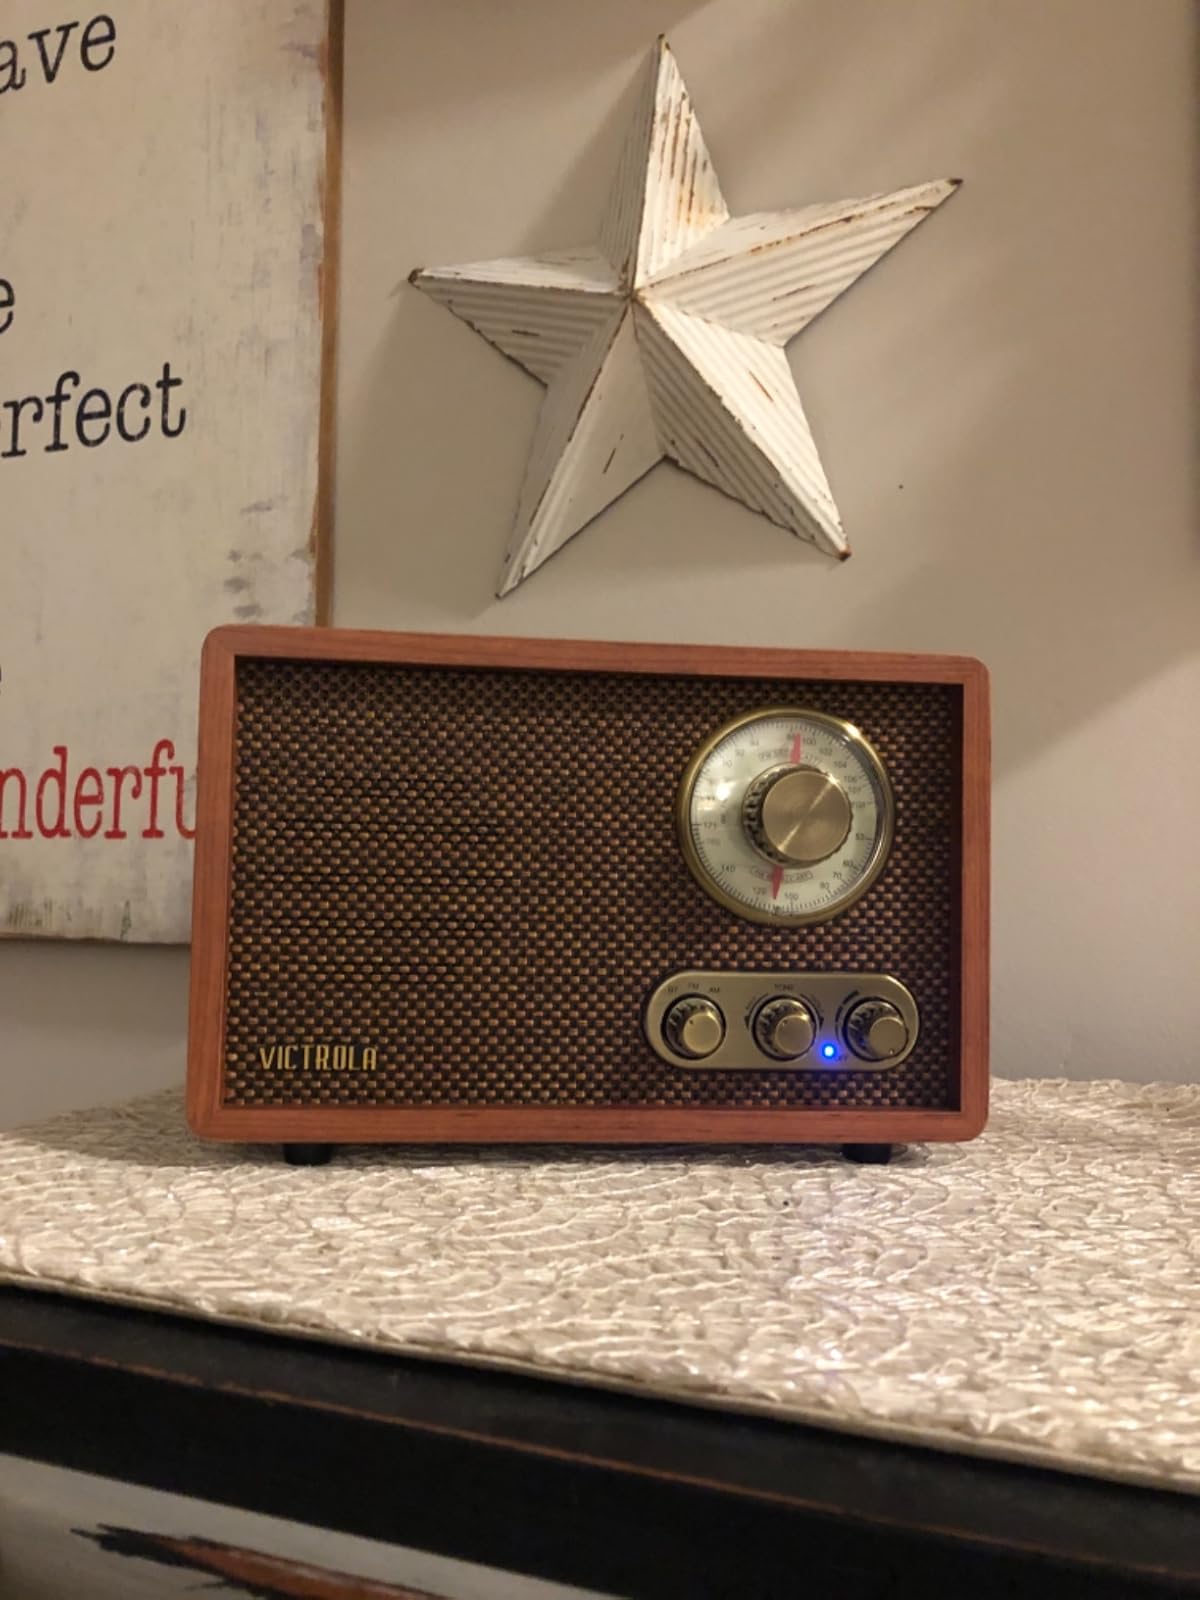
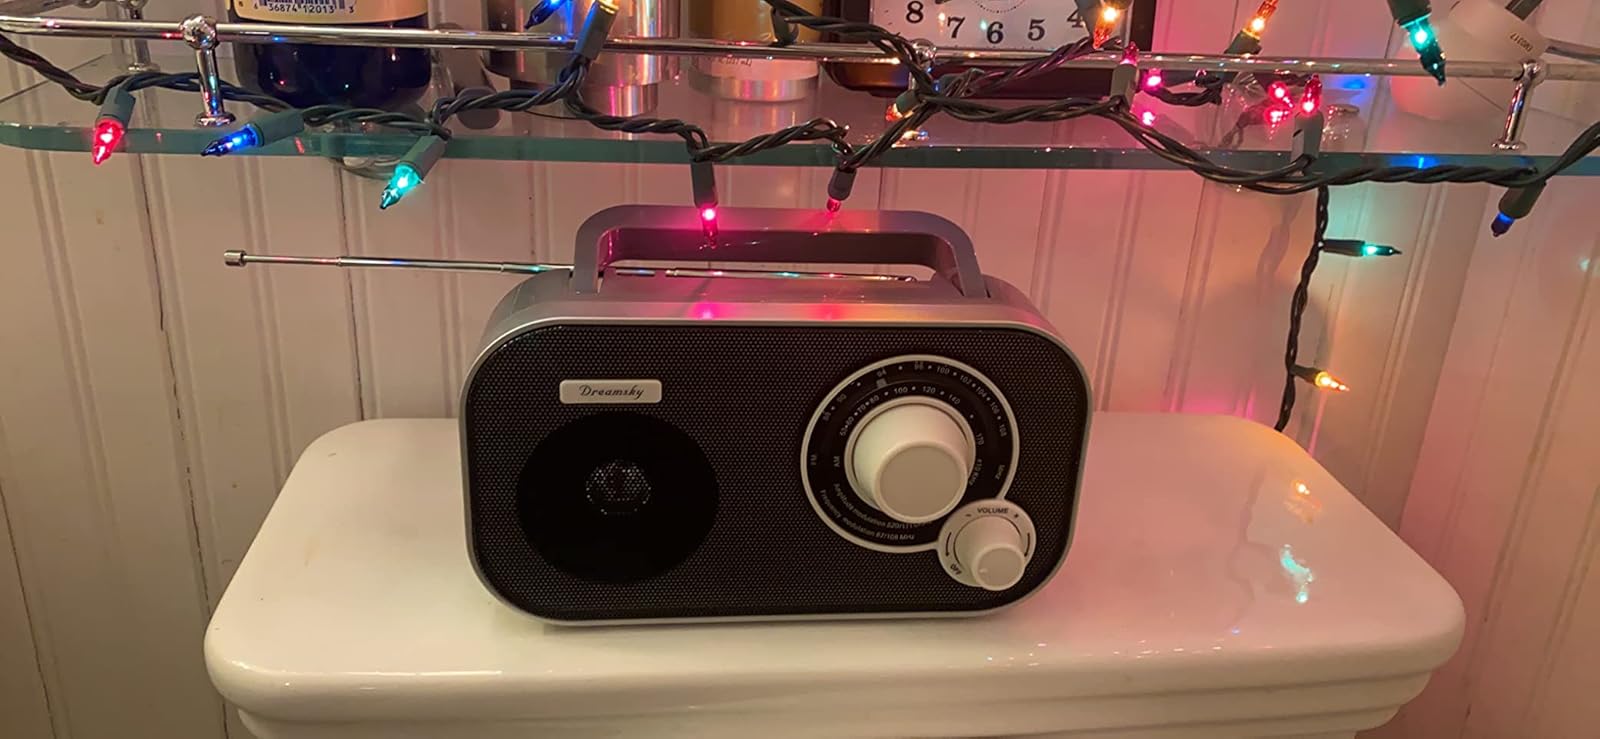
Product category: radio
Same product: no